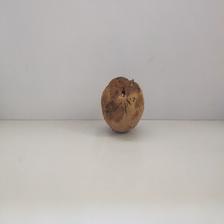
Size: Spoiled